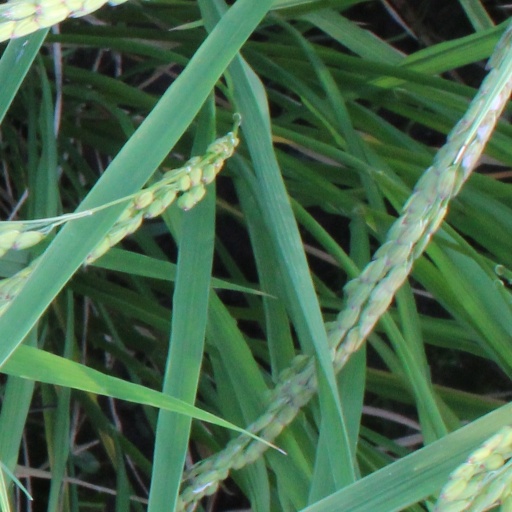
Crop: rice